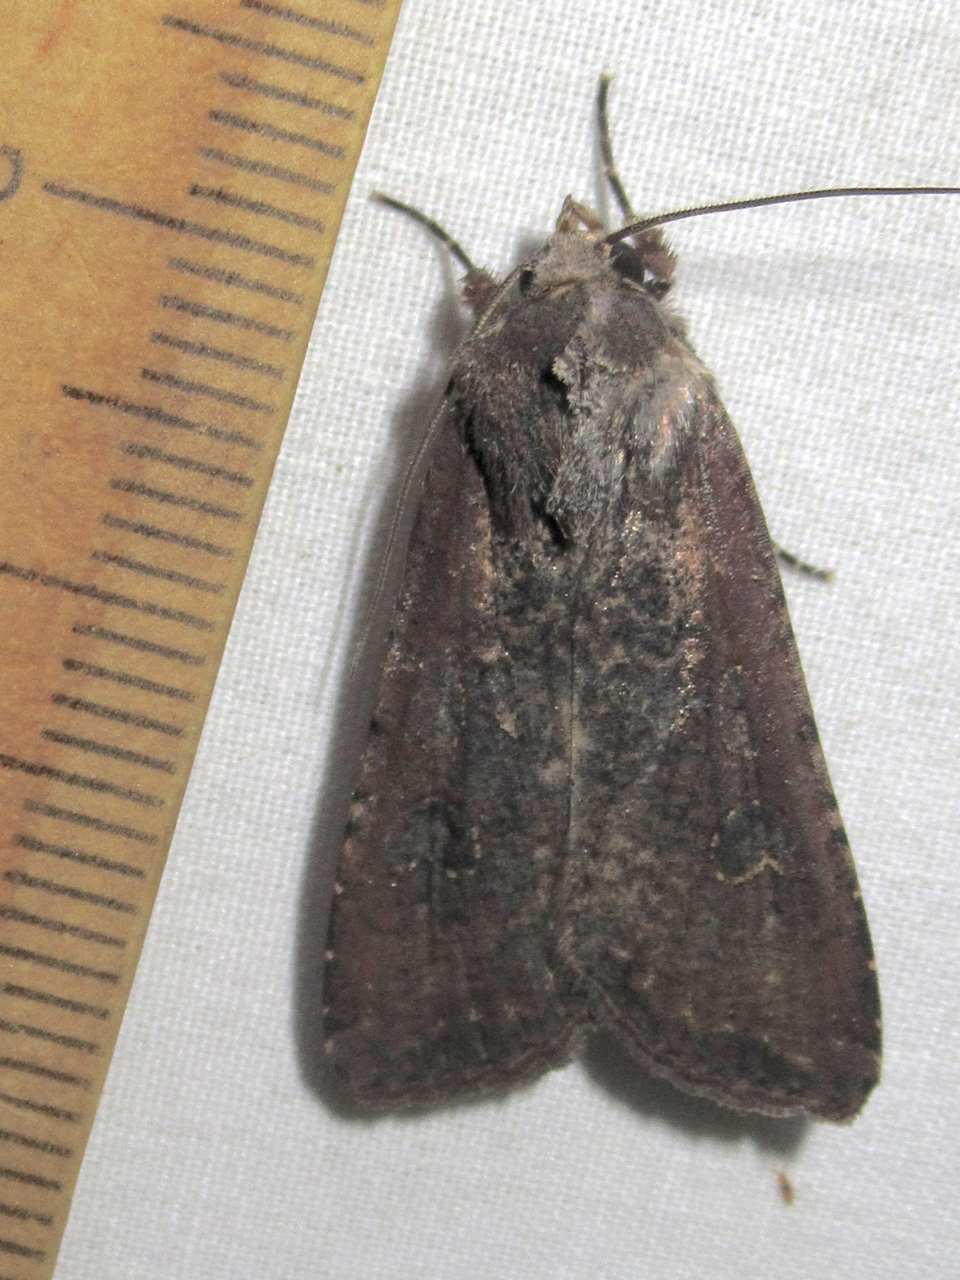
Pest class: cutworms